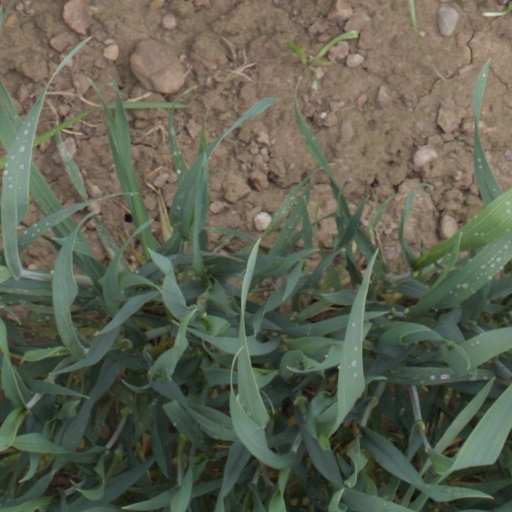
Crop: wheat